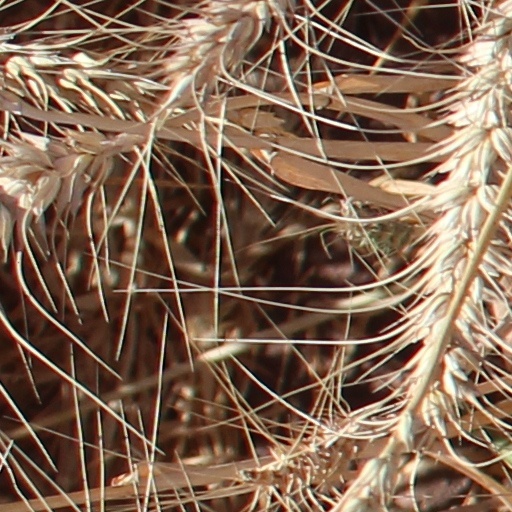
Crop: wheat